Lithuanian cross crafting

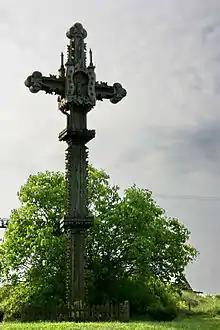
A memorial cross in Lithuania

Lithuanian cross crafting is a traditional Lithuanian art of crafting crosses. The making of altars and crosses is an important part of Lithuanian culture. Lithuanian traditional crosses are part of the people's Roman Catholic religion. Approximately since Lithuania became a part of the Russian Empire in the 19th century, these crosses have become a symbol of the Lithuanian people.